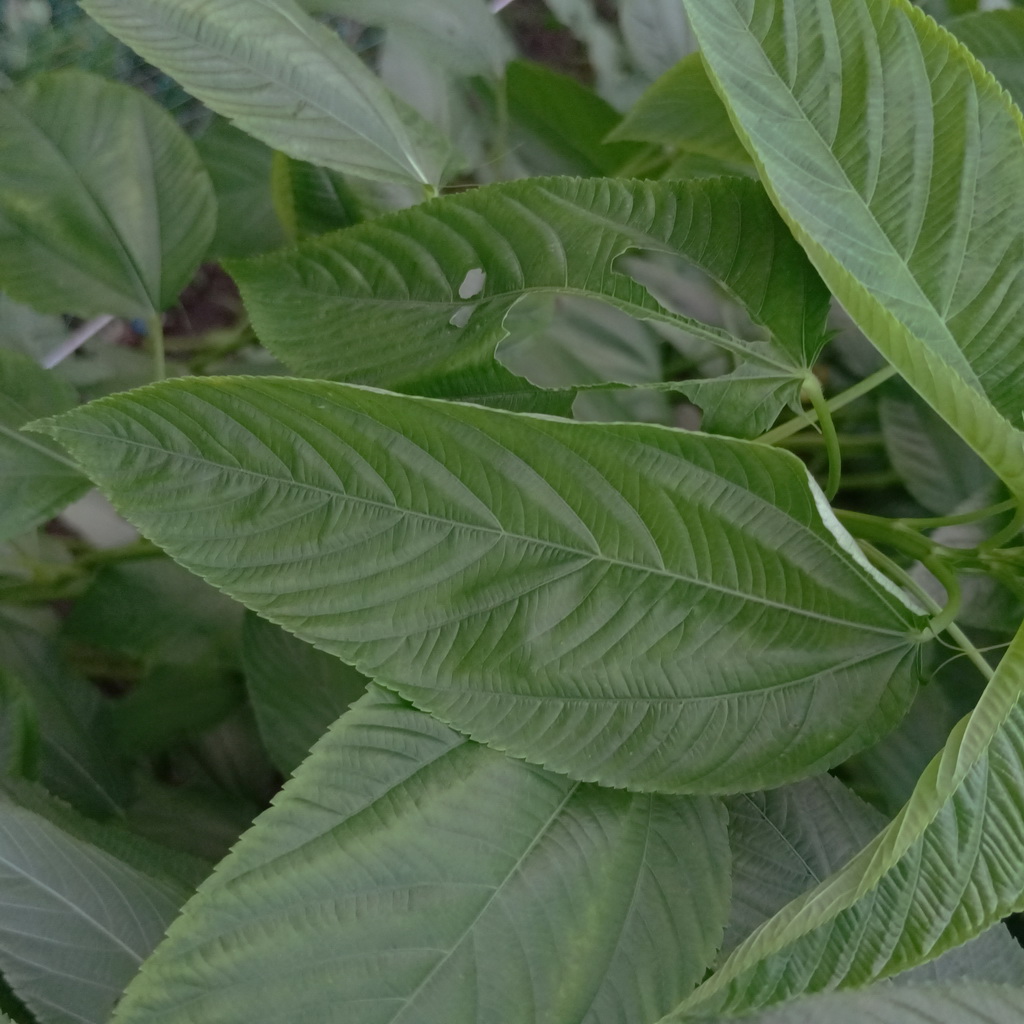
Label: Fresh